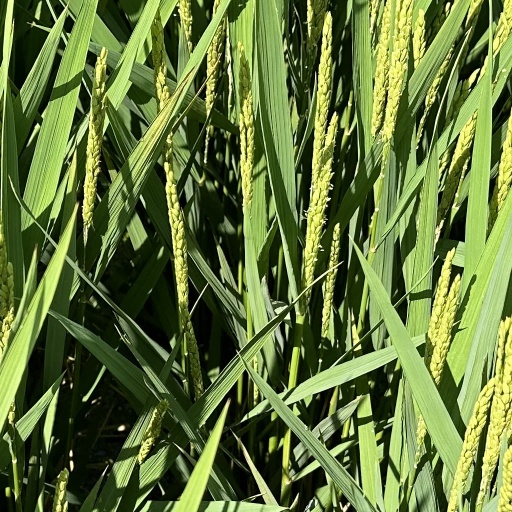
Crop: rice